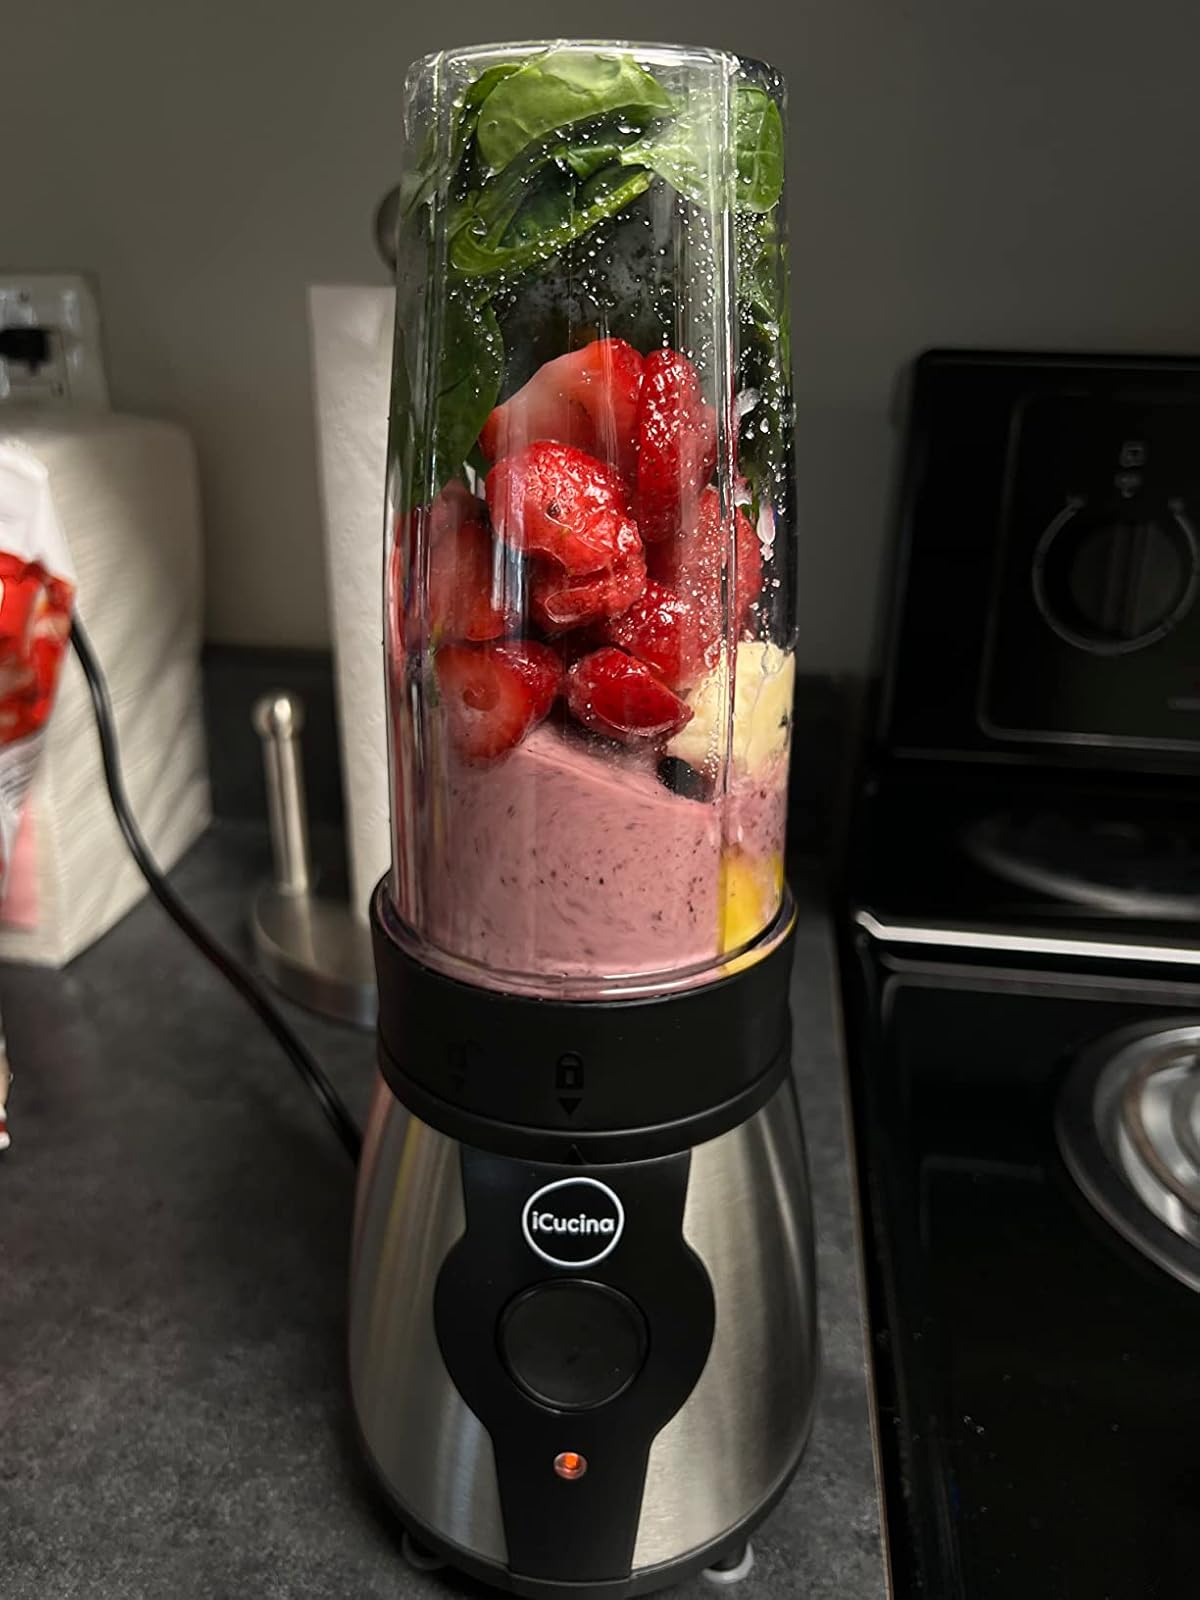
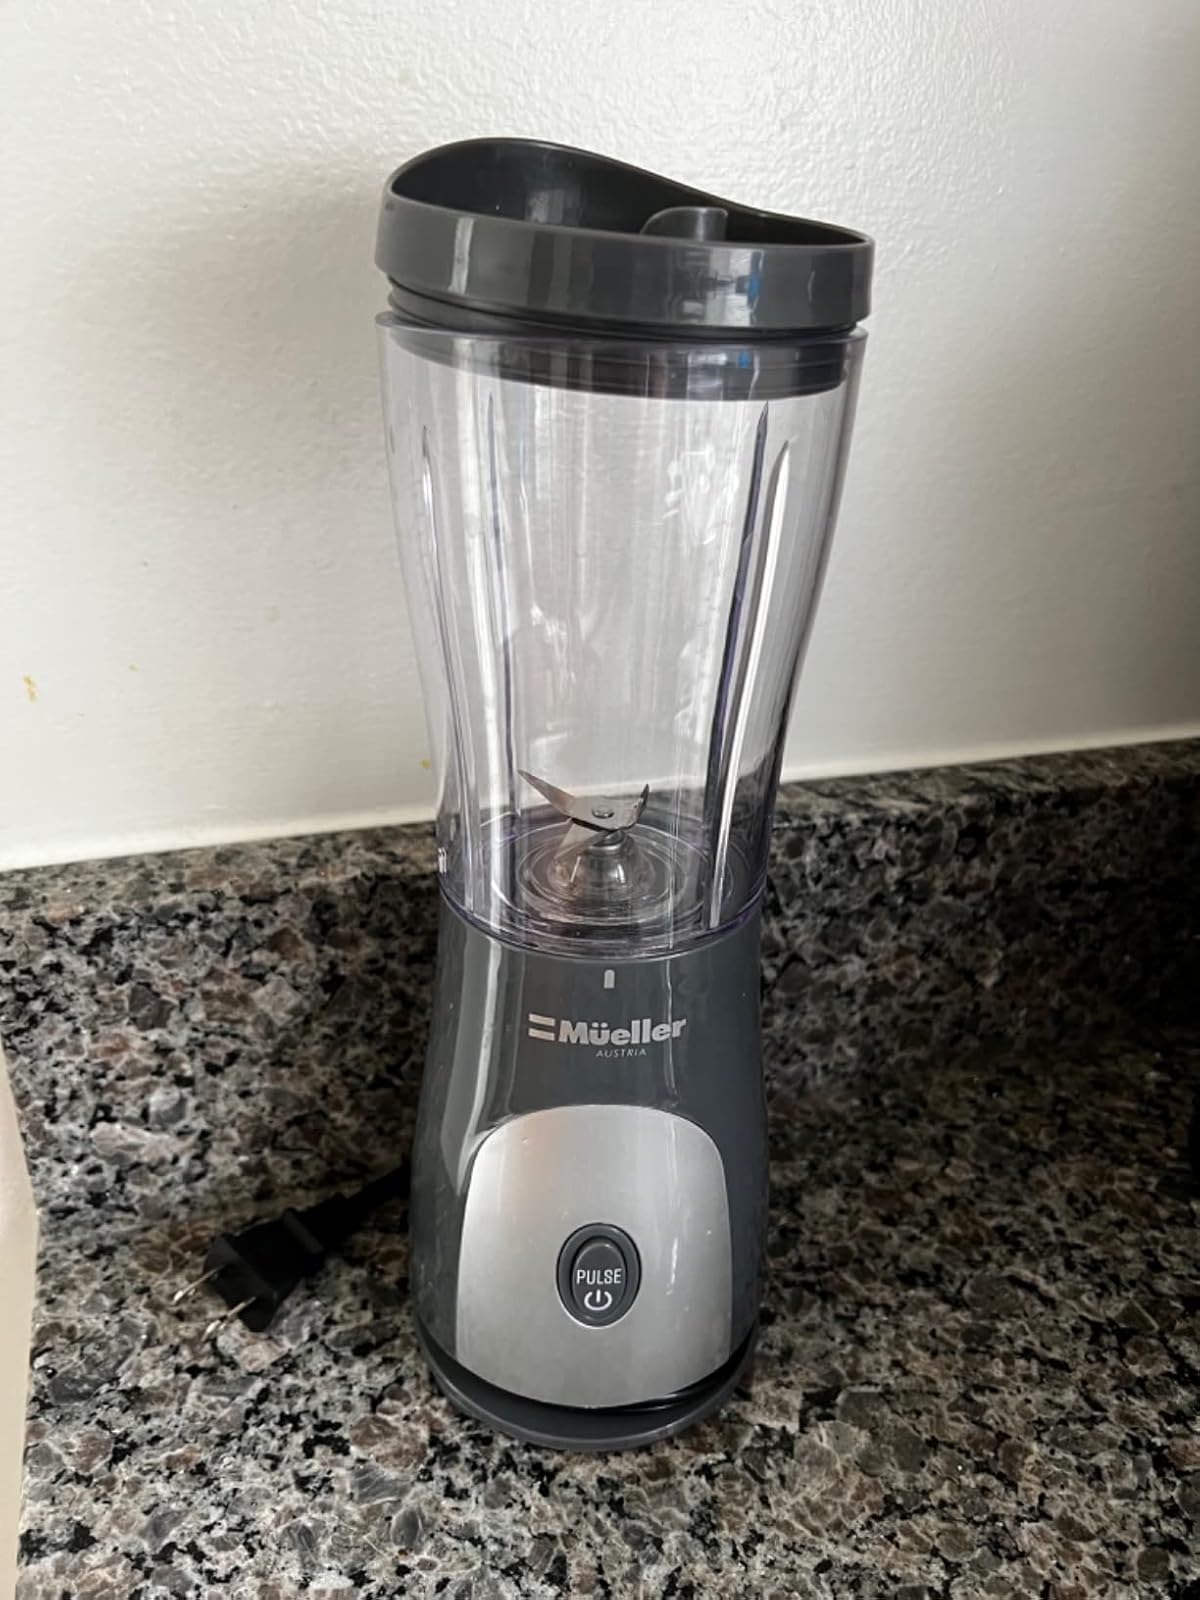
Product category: items_blender
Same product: no